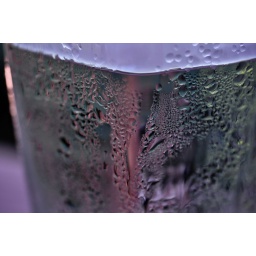
My glass of water with some very colorful deck chairs behind, shot in the evening